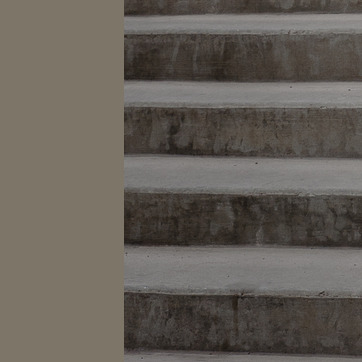
Material: stone